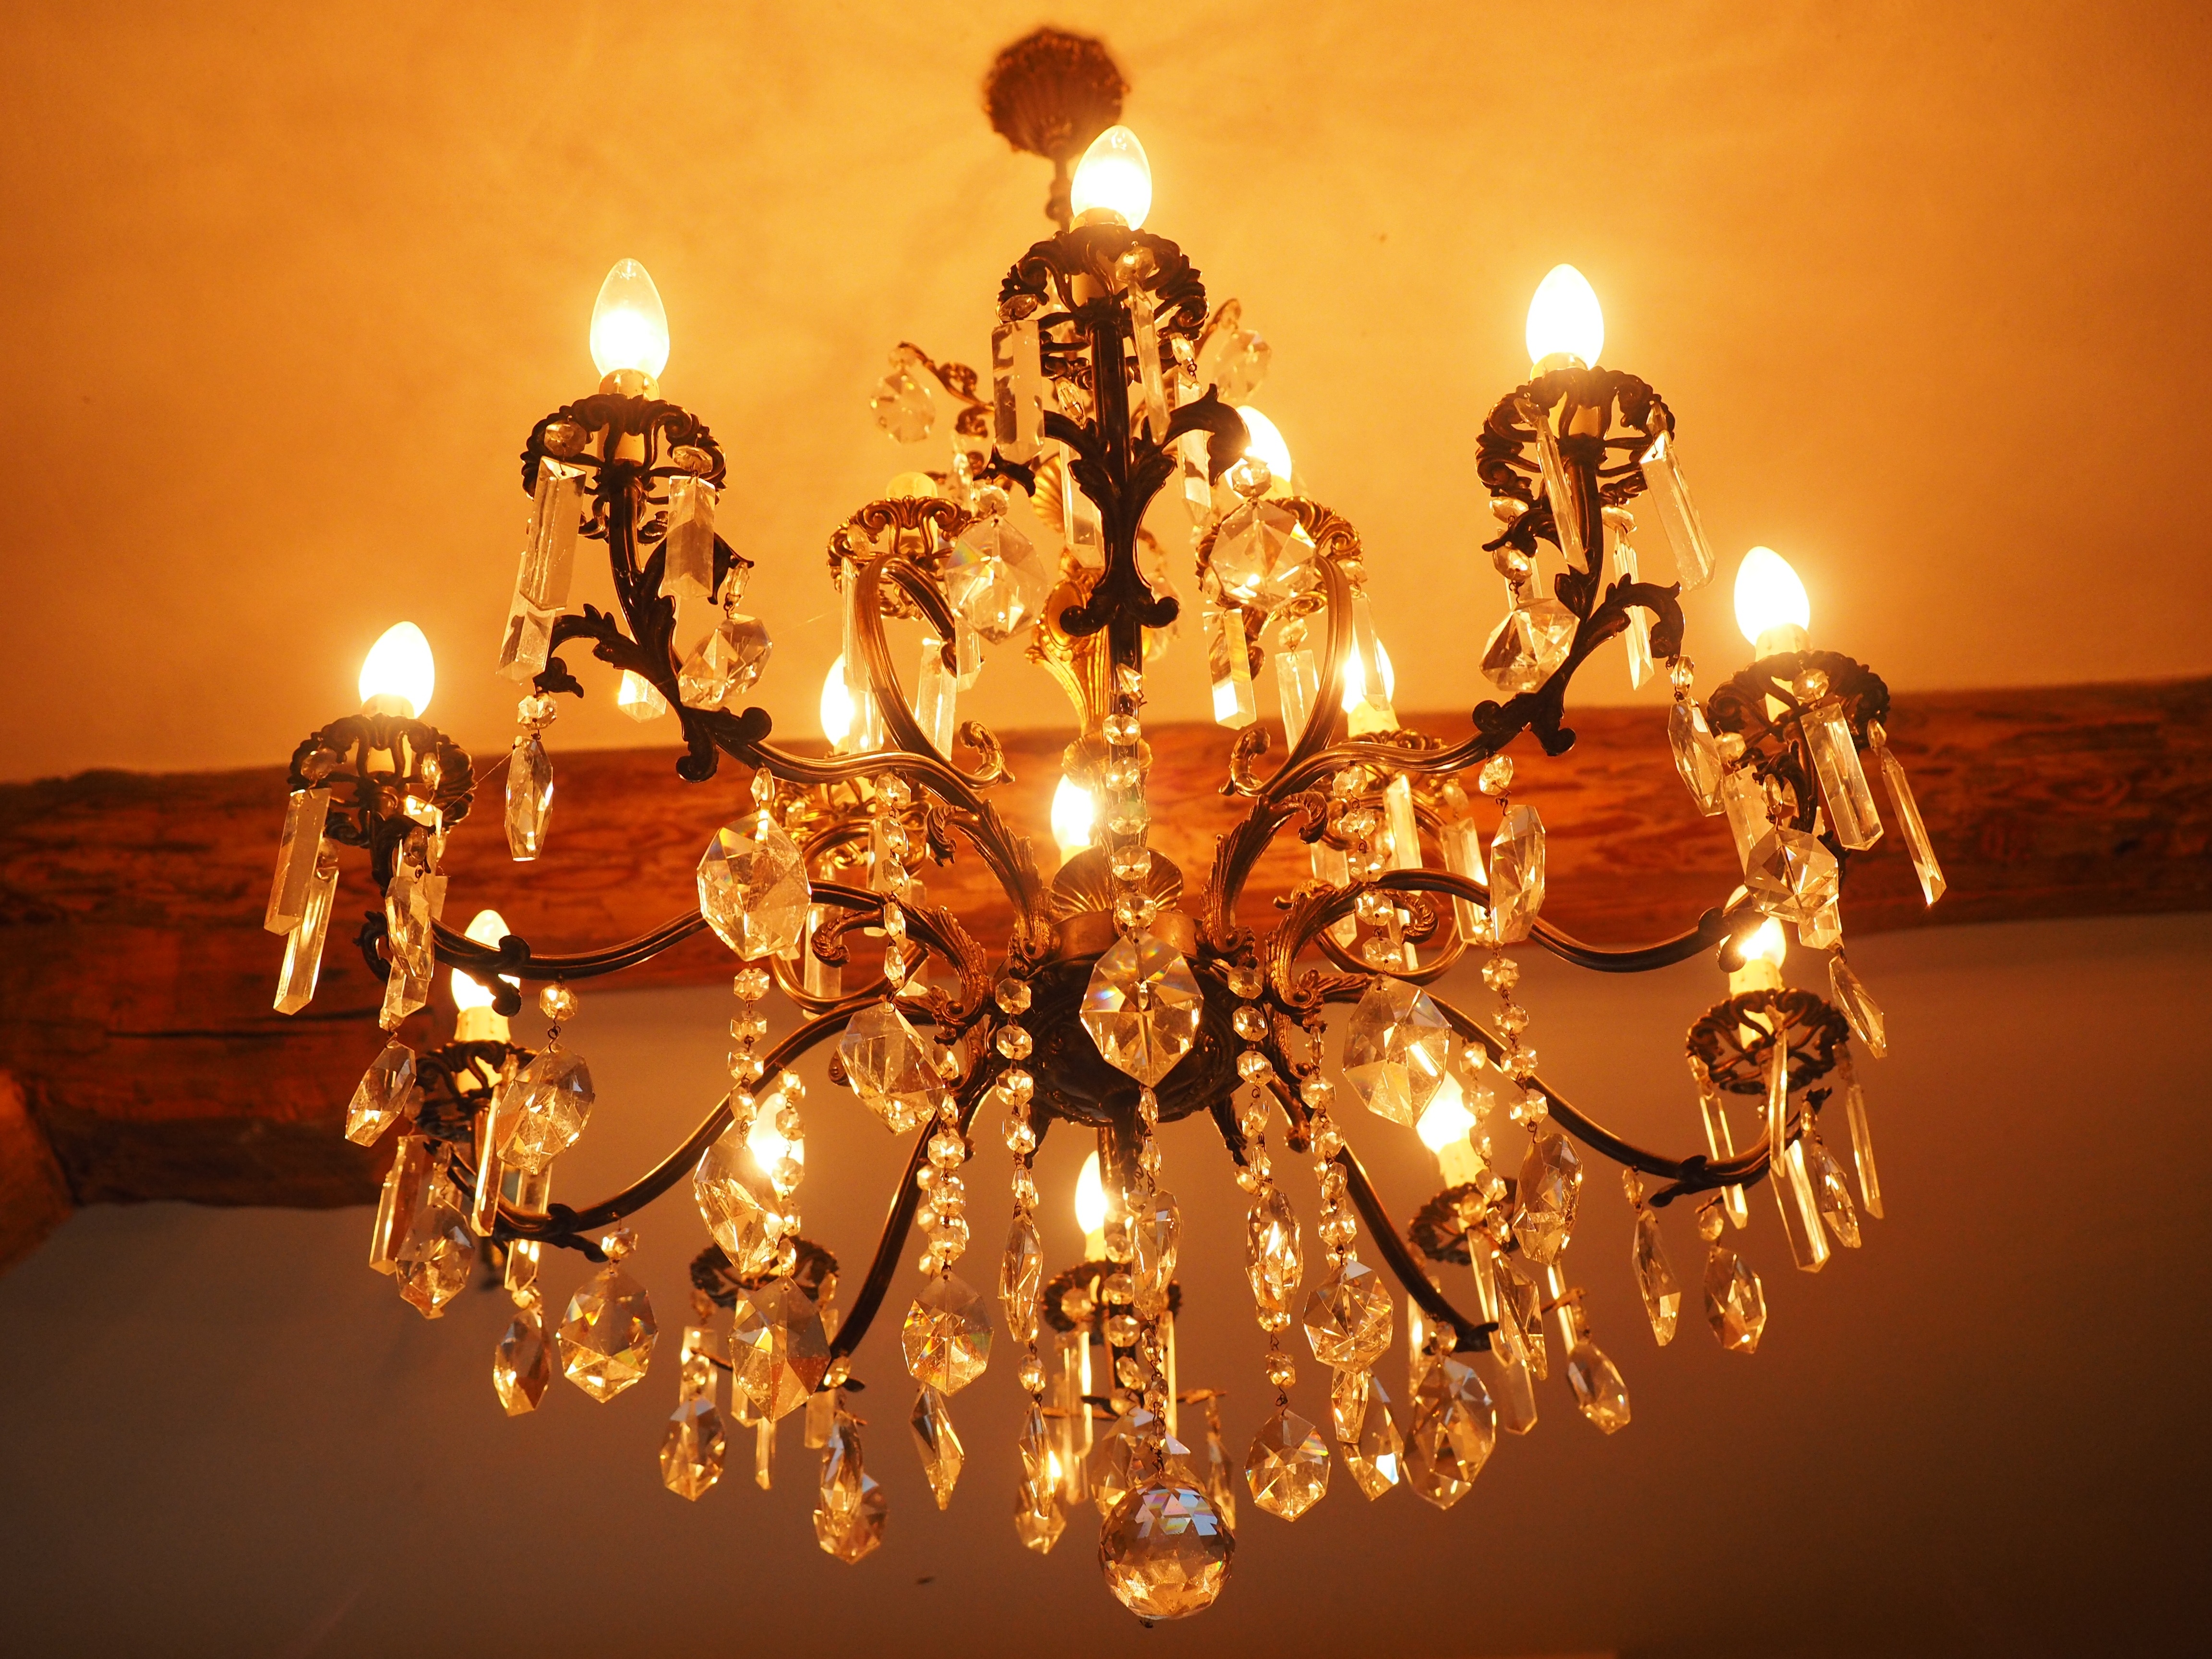
light, atmosphere, lamp, lighting, decor, candlestick, bulbs, light fixture, chandelier, crystal, atmospheric, room lighting, crystal glass, crystal chandelier